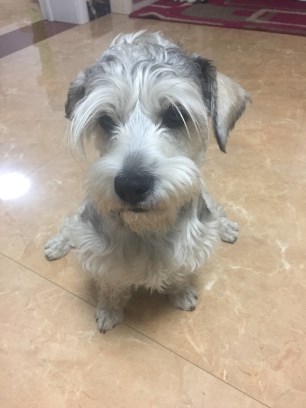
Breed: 2342-n000102-miniature_schnauzer